Murdo MacKenzie (courtier)

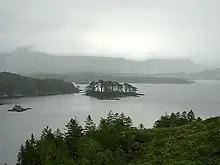
Isobel MacKenzie lived on Eilean Ruairidh Beag on Loch Maree

His first wife, Margaret Urquhart, was a daughter of the Sheriff of Cromarty. Their children included: